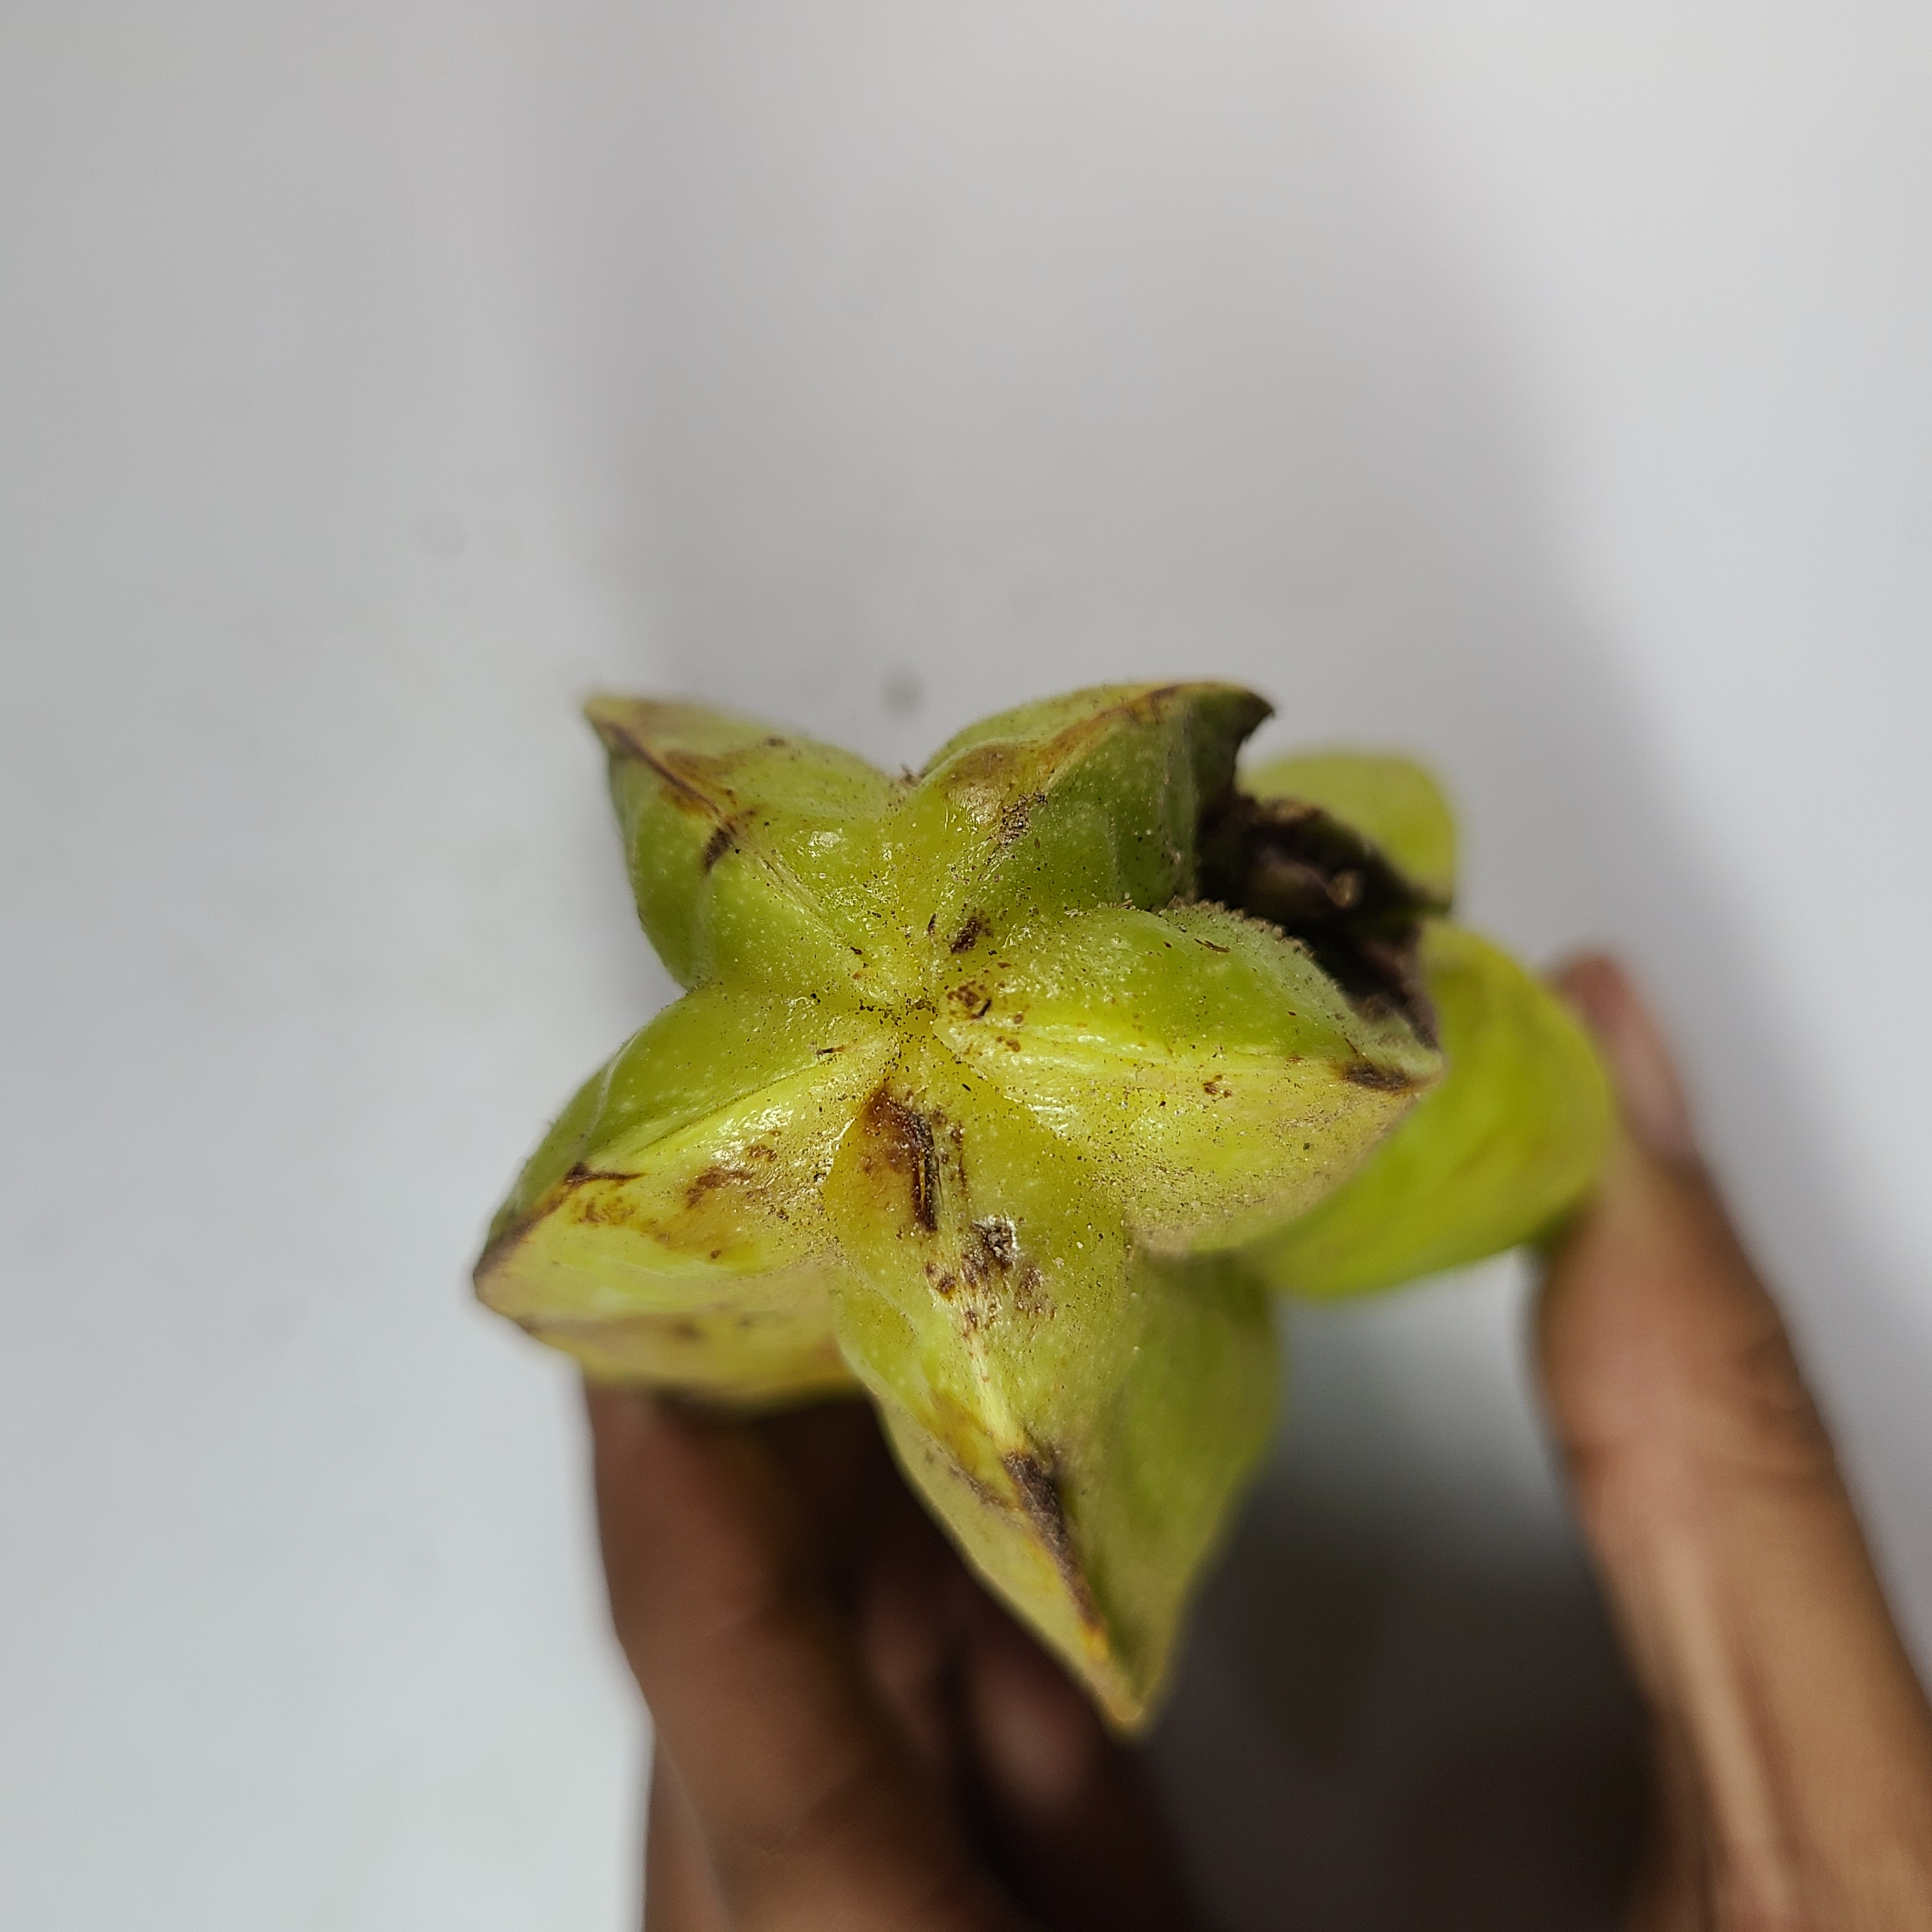
Label: Unhealthy Fruits